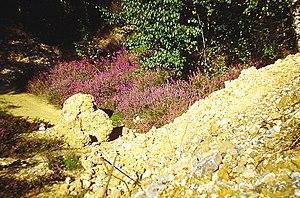
Photo prise sur le Plateau d'helfaut en 1994, près de la Colonne d'Helfaut (près de Saint Omer, dans le Pas de Calais, en France. Cette zone était autrefois sableuse, naturellement oligotrophe et acide, entretenue par les lapins l'extraction épisodique de sable abritaient des tapis de bruyère callune (Calluna vulgaris) et de bruyère à 4 angles (Erica tetralix) encore nombreuses au début des années 1990. Ils ont brutalement disparu, en grande partie ensevelis par des apport massif de sable et gravats (plus de 2 m d'épaisseur) issus des travaux d'agrandissement d'un hopital voisin. Le haut de la zone s'est ensuite couverte d'un tapis de graminées, mais au détriment des espèces qui y trouvaient autrefois un habitat particulier (dont de nombreux hyménoptères et coléoptères fouisseur en particulier)
La colonne ou obélisque d'Helfaut est un monument commémoratif construit en mémoire de la mort du duc et prince d'Orléans, près de Saint-Omer, sur le plateau d'Helfaut.